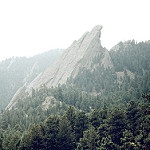
Label: mountain